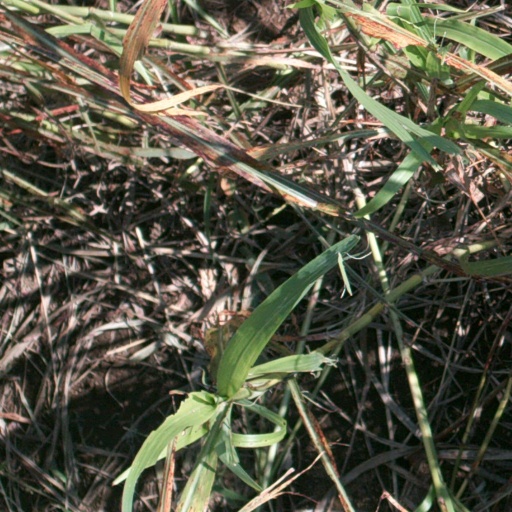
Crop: sorghum